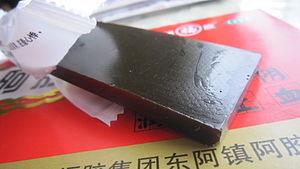
La gélatine de peau d'âne ou ejiao est une substance issue de la peau d'âne utilisée dans la médecine traditionnelle chinoise.